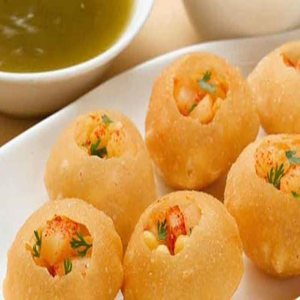
Dish: panipuri